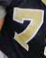
Number: 7